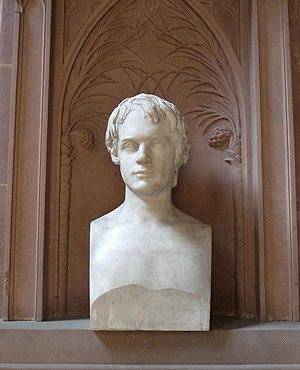
Buste du théologien Frédéric-Charles-Timothée Emmerich à l'église Saint-Thomas de Strasbourg (oeuvre de Landolin Ohmacht)
Frédéric-Charles-Timothée Emmerich, né le 15 février 1786 à Strasbourg et mort le 1ᵉʳ juin 1820, est un érudit, linguiste, pasteur et théologien alsacien qui fut professeur au Séminaire protestant et à la Faculté de théologie de Strasbourg, également prédicateur à l'église Saint-Thomas de Strasbourg.